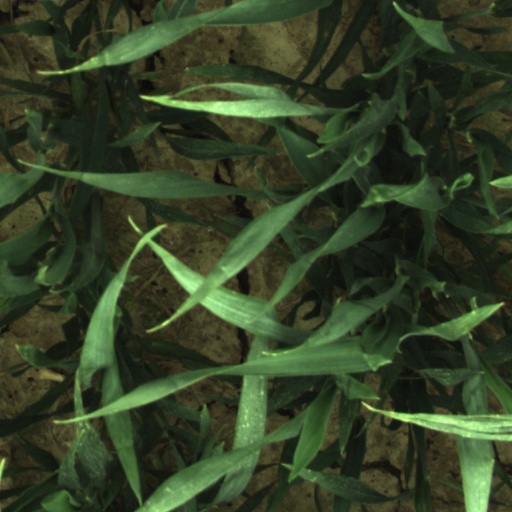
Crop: wheat